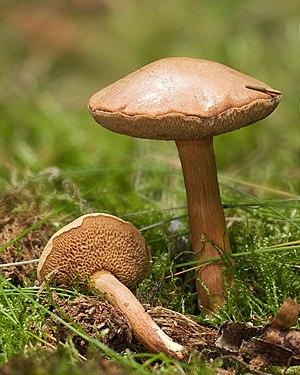
Chalciporus piperatus, autrefois Boletus piperatus, le Bolet poivré est une espèce de champignons du genre Chalciporus dans la famille des Boletaceae.
Chalciporus est un genre de champignons de la famille des Boletaceae, proche du groupe des Boletus edulis. Petites espèces bolétoïdes à chapeau sec, velouté et viscidule par temps humide. Les pores sont de couleur rouille à maturité. Pied parfois excentré et jaune à la base.